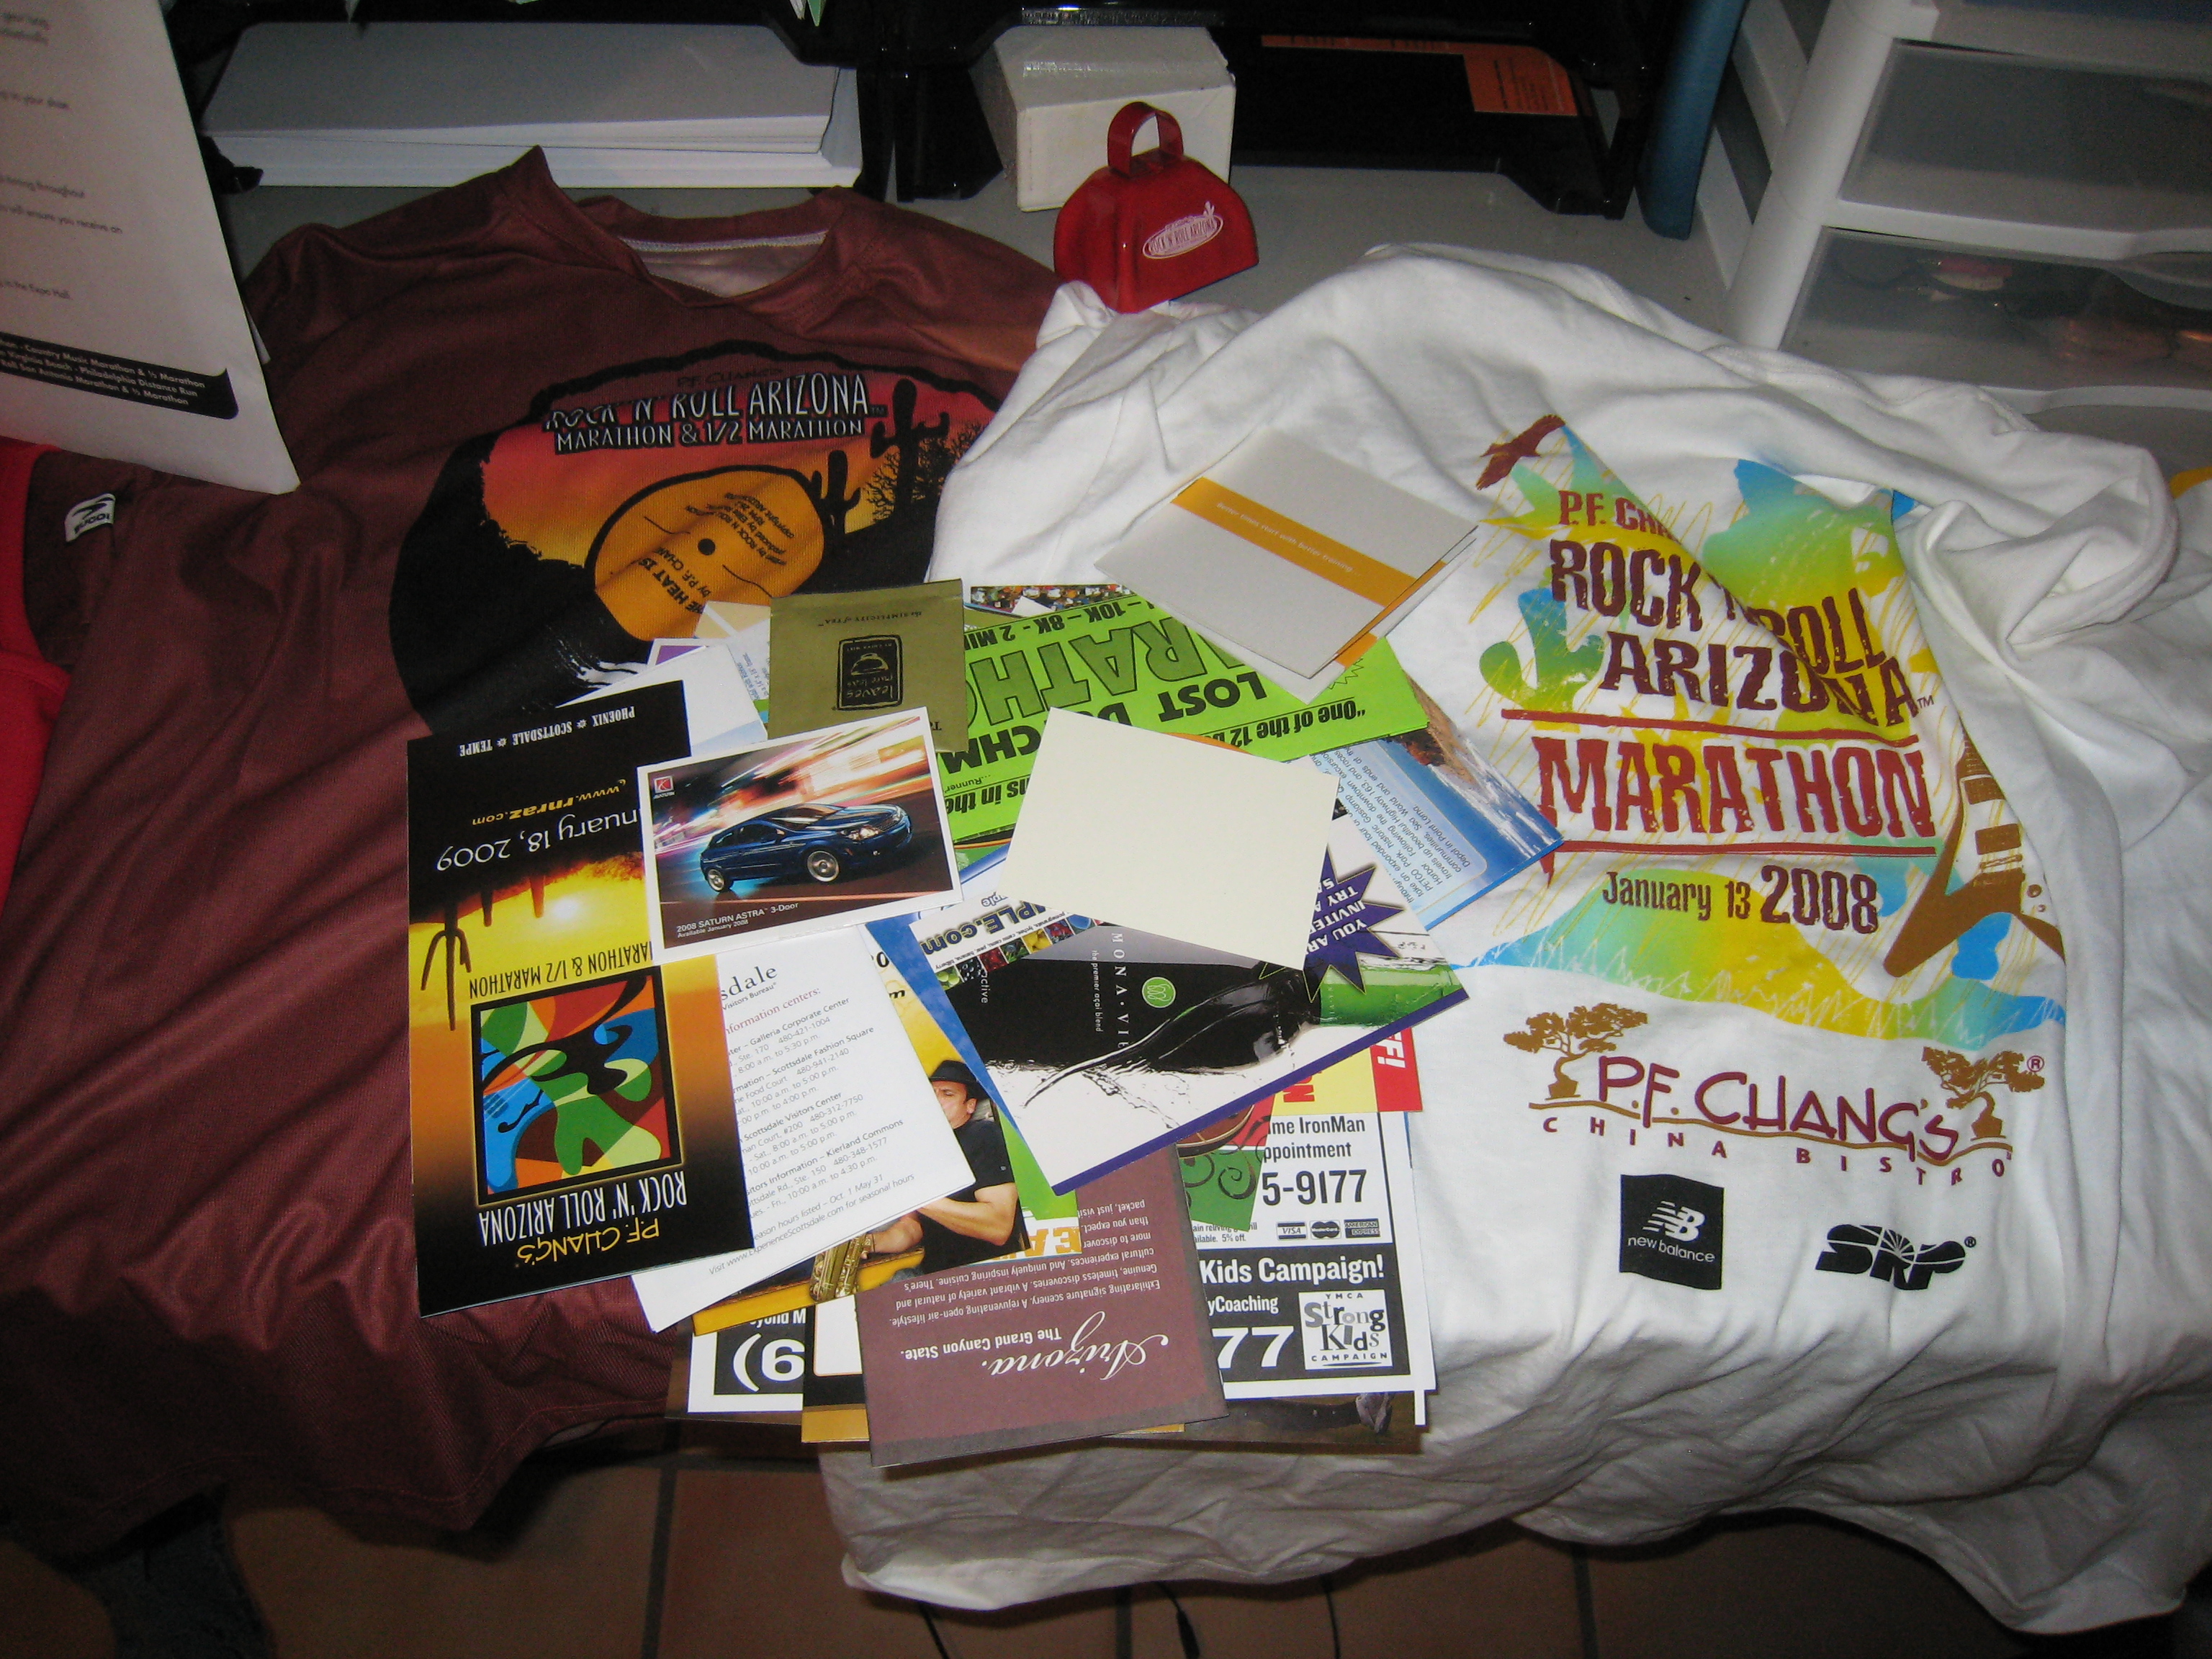
running, marathon, games